Jan van Helmont (painter)

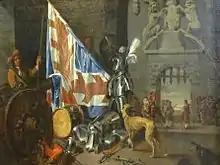
Guardroom scene

Jan van Helmont was a painter of history subjects, genre scenes and portraits. He painted many portraits of prominent personalities of his time including Johannes Jacobus Moretus and his wife Theresia Mechtildis Schilders (1717, Plantin-Moretus Museum), the then owners of the Plantin Moretus printing house in Antwerp. He received regularly commissions from the Antwerp city authorities to paint portraits of historic figures such as Alexander Farnese, Duke of Parma and to restore the portraits of the 34 sovereigns in the state room of the Antwerp City Hall.